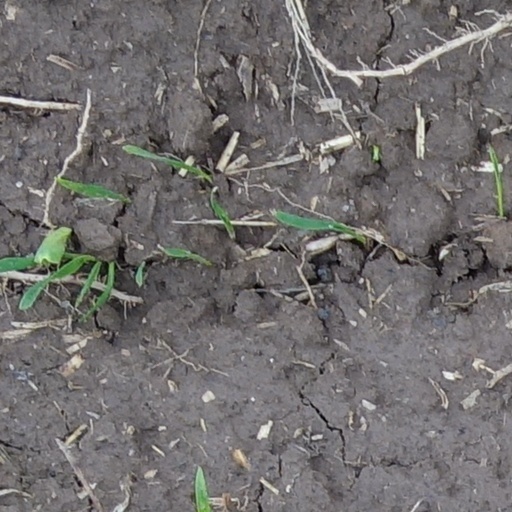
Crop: wheat